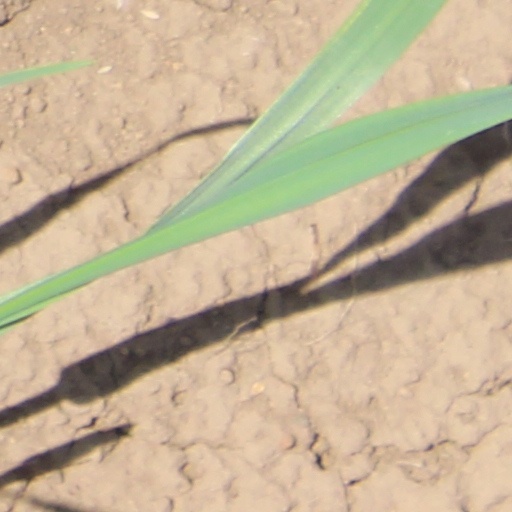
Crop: wheat